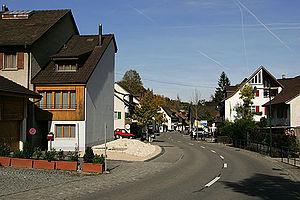
Village de Bretzwil